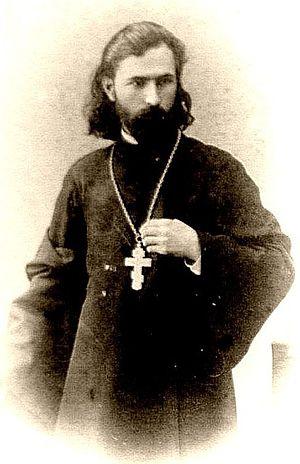
Gueorgui Apollonovitch Gapone, né le 5 février 1870 et mort le 28 mars 1906 à Ozerki dans la banlieue de Saint-Pétersbourg, est un prêtre orthodoxe russe.